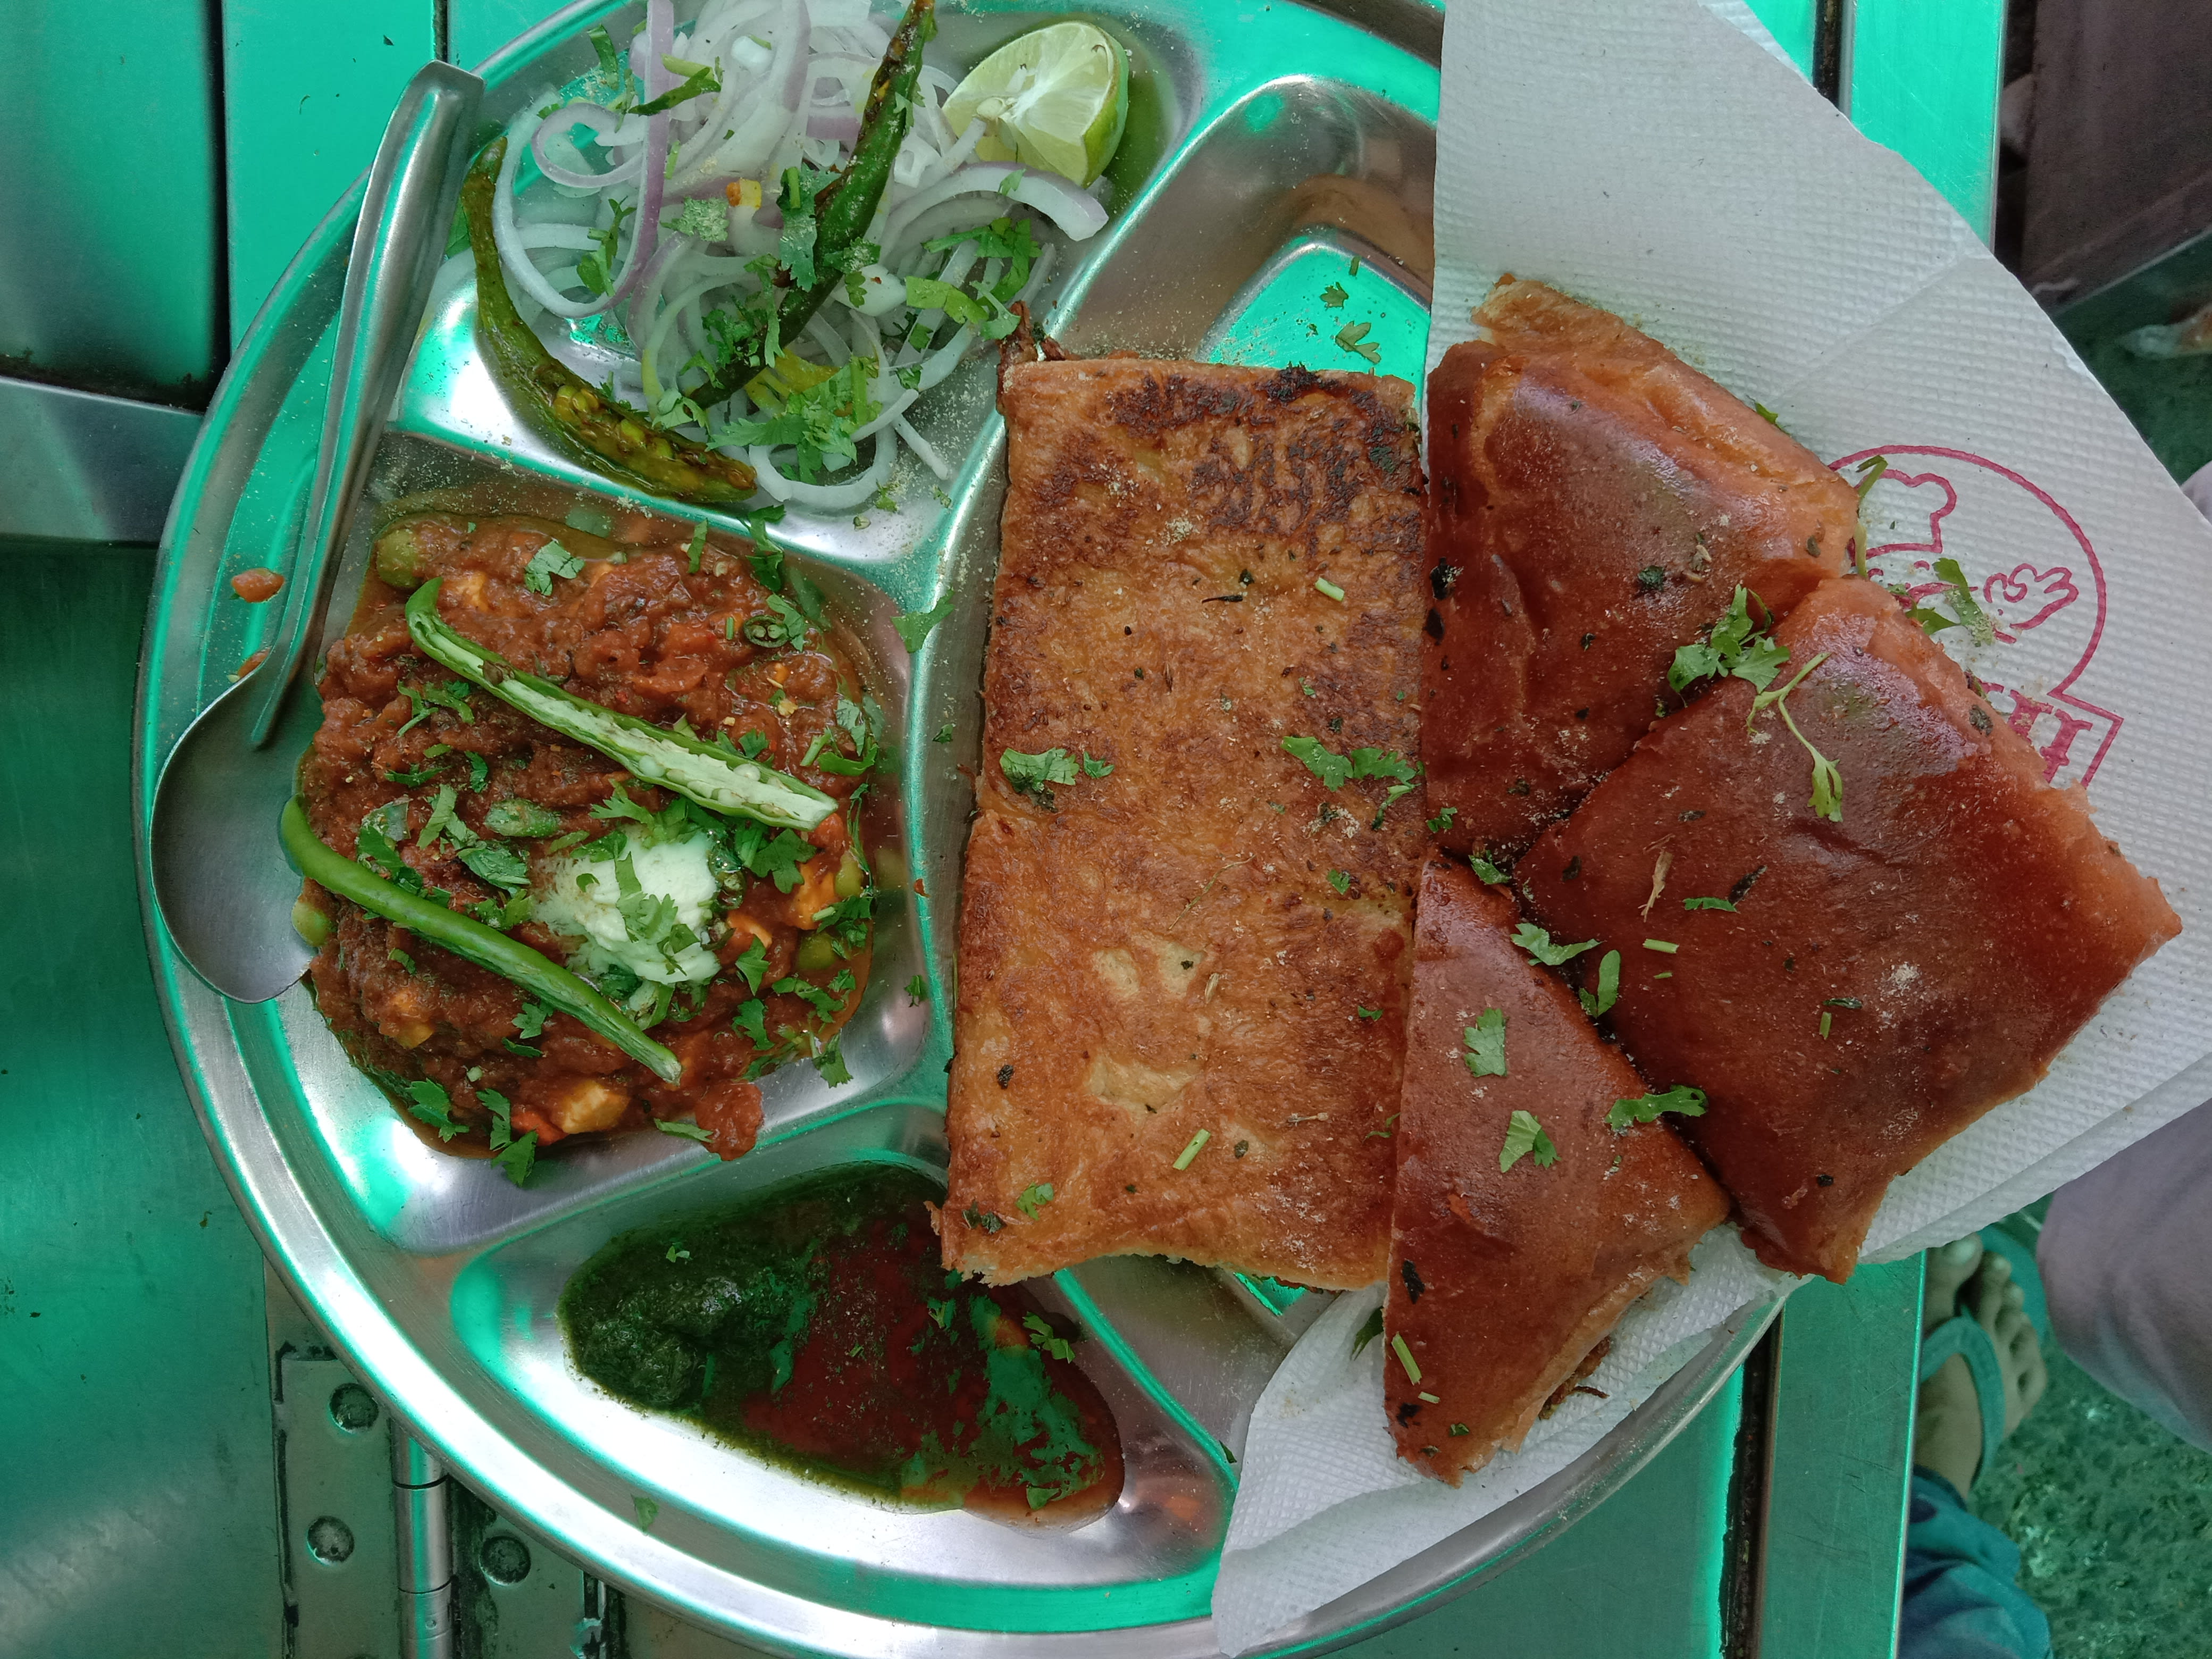
Dish: pav_bhaji